Matsudaira Masachika

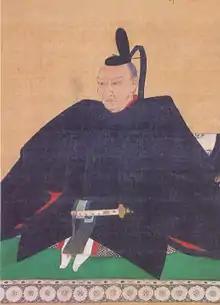
Matsudaira Masachika

was an early to mid-Edo period Japanese samurai, and both the 5th and 7th "daimyō" of Fukui Domain He had several names during his lifetime, and is also credited with changing the spelling of the name of "Fukui" from <福居> to <福井>.